Princess Elizabeth of Great Britain

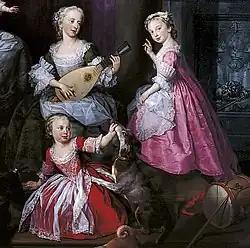
Elizabeth (left) with her younger sister Louisa (right) and brother Frederick (below), from a family portrait of 1751.

Princess Elizabeth was born at Norfolk House, St James's Square, Westminster. Her father was The Prince Frederick, Prince of Wales, eldest son of King George II and Caroline of Ansbach. Her mother was The Princess of Wales (née Augusta of Saxe-Gotha). She was christened twenty-five days later at Norfolk House, by The Bishop of Oxford, Thomas Secker — her godparents were The Margrave of Brandenburg-Ansbach (her first cousin once-removed by marriage; for whom The Lord Baltimore (Gentleman of the Bedchamber to her father) stood proxy), The Queen of Denmark (for whom Anne, Viscountess Irwin stood proxy) and the Duchess of Saxe-Gotha (her maternal aunt by marriage, for whom Lady Jane Hamilton stood proxy).